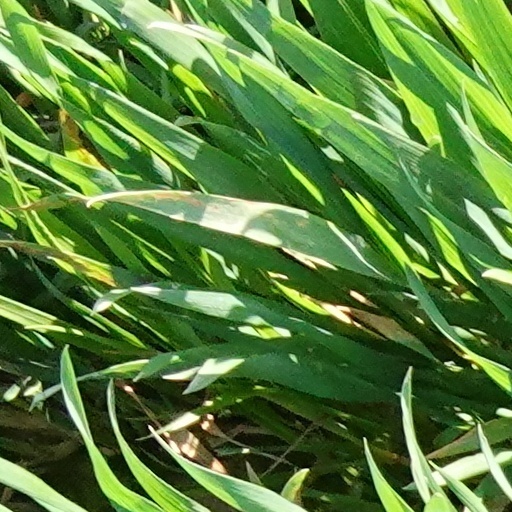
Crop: wheat